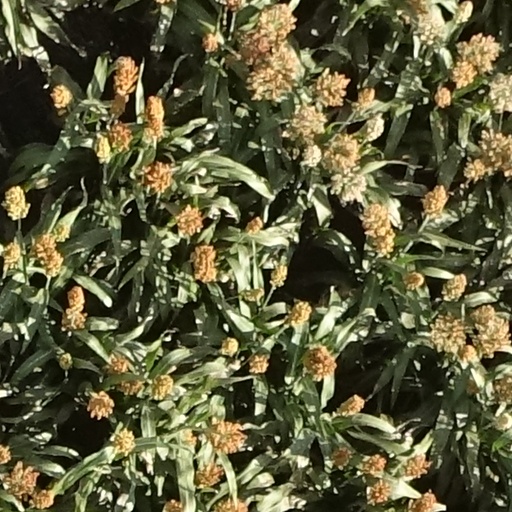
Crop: sorghum